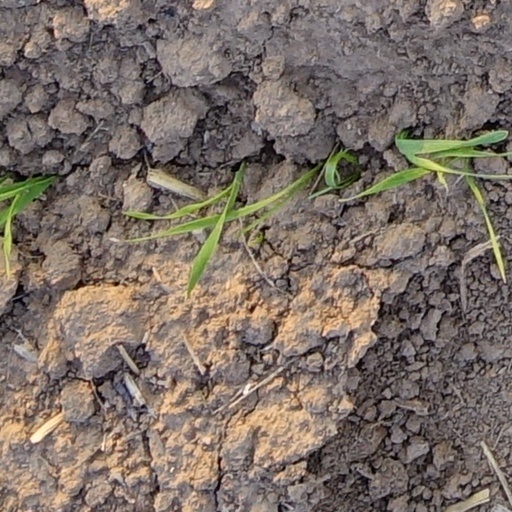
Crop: wheat